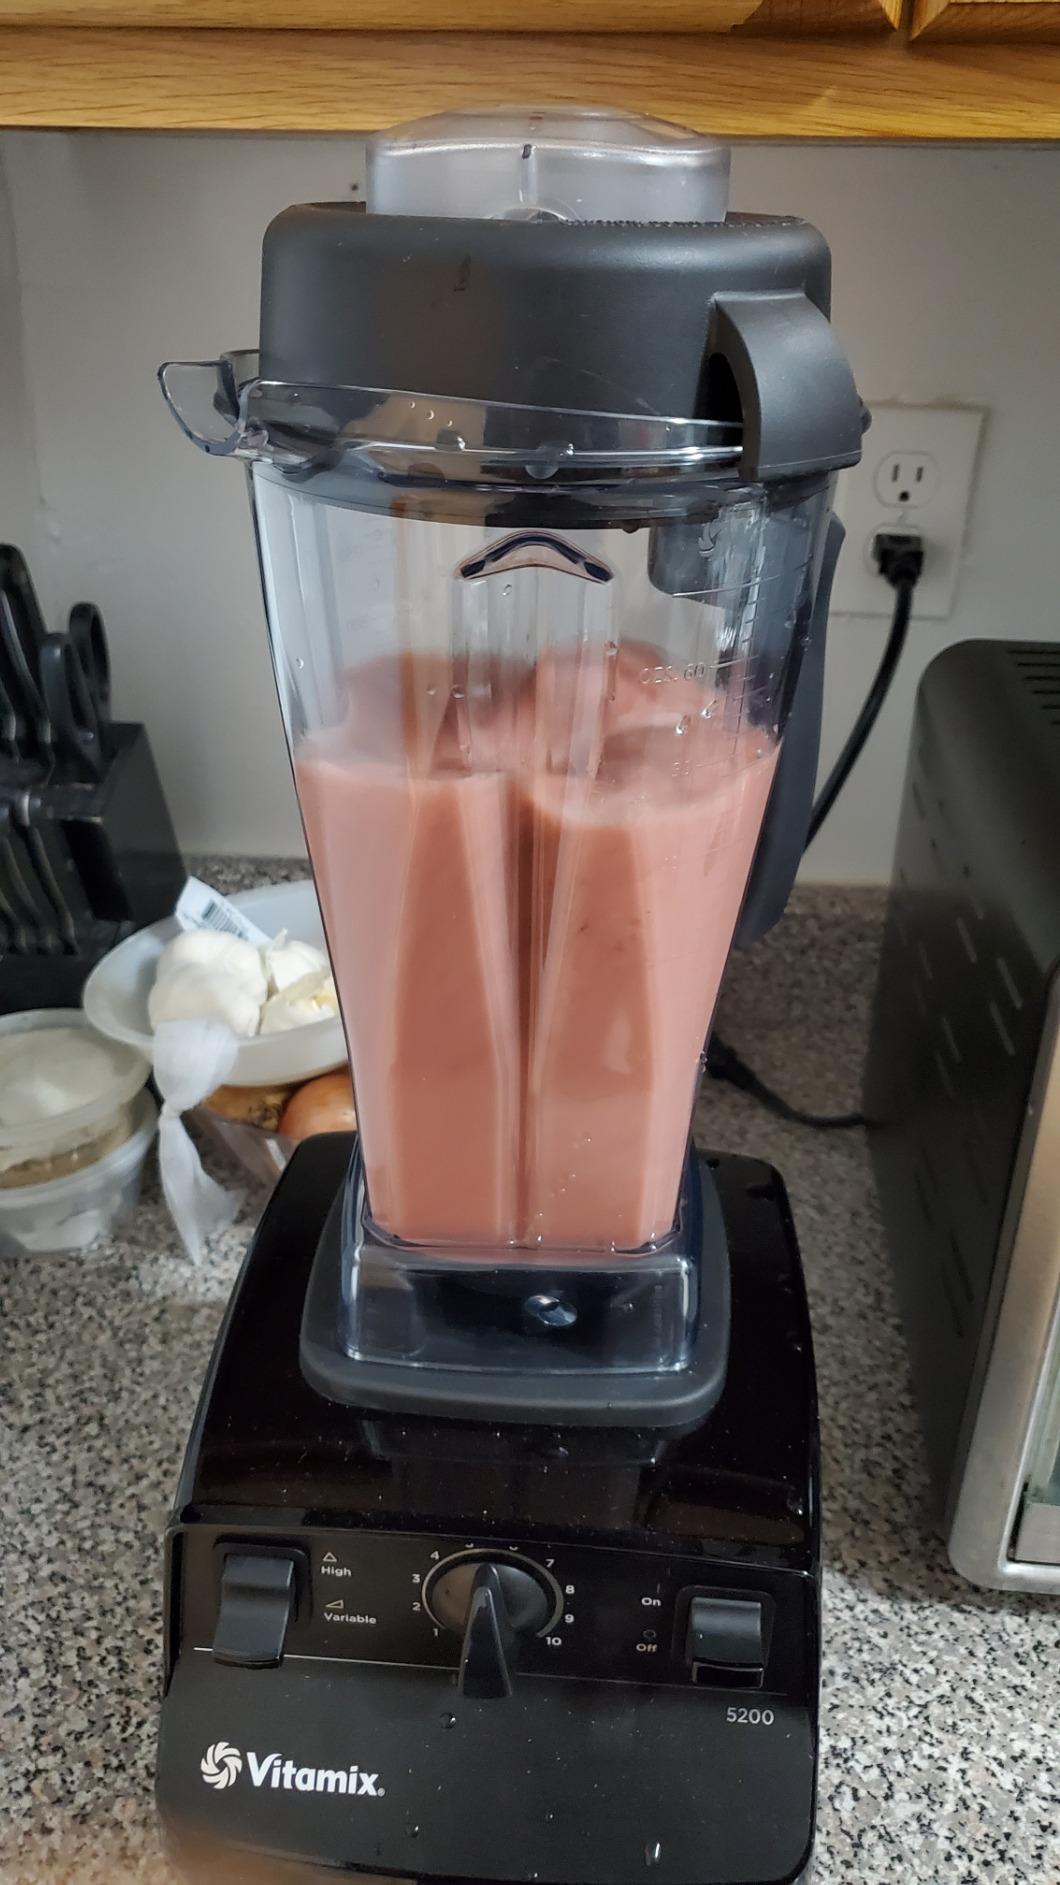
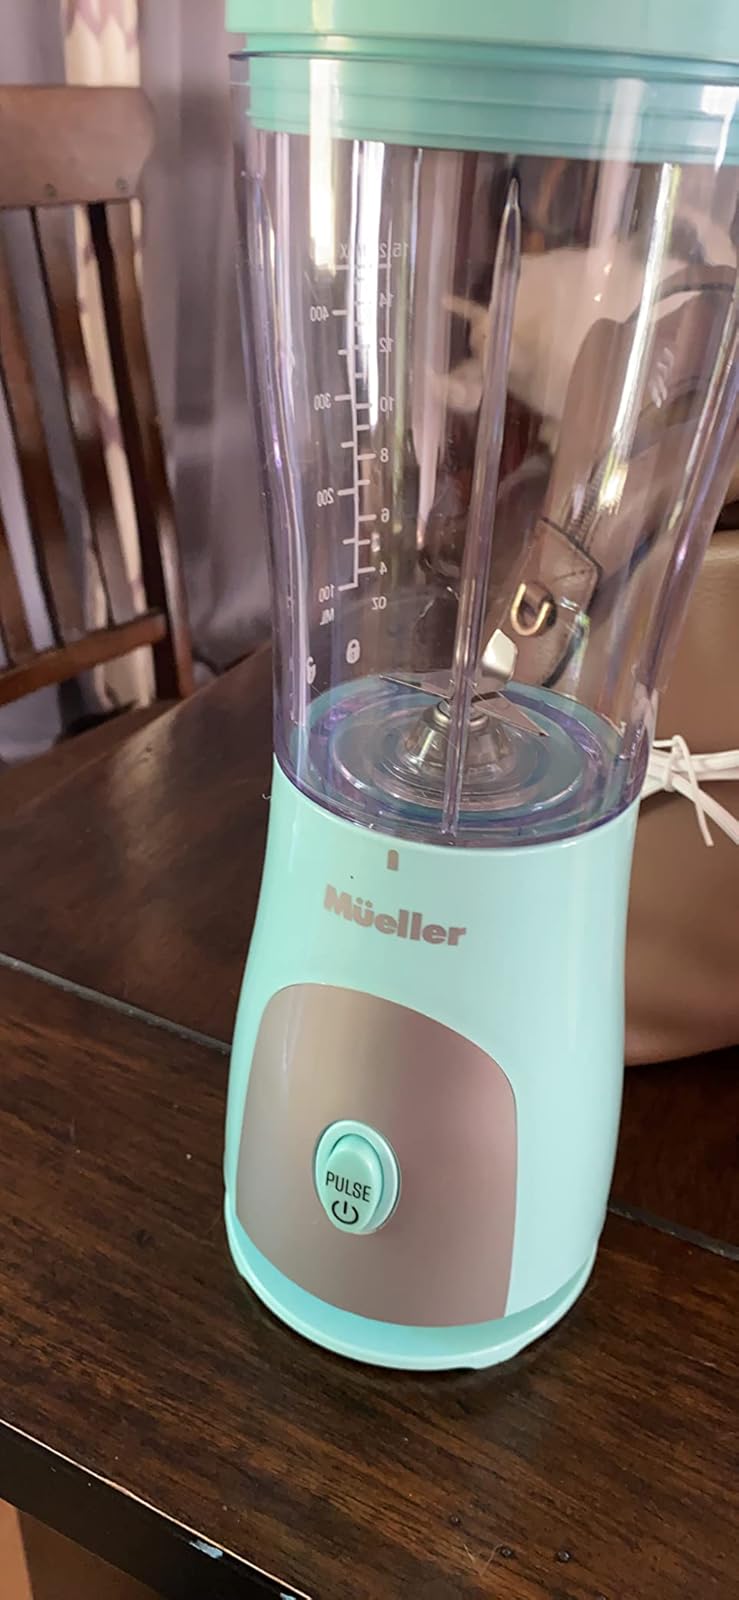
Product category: items_blender
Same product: no